Akhvlediani

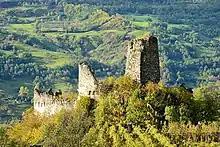
Orbeli Castle, Georgia

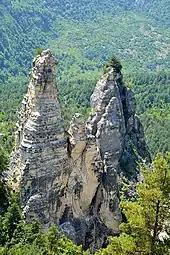
Sairme Pillars

The ancient Akhvlediani dynasty originated in the Early Feudal ages and had fully formed in the 6th and 7th centuries A. D. It etymologically descends from the Svan proper name Akhvild (Akhavild). When the suffix -iani was added, it became the Georgian surname Akhvlediani. The dynasty members held fairly significant titles. The dynasty's historical place of origin is Lechkhumi. There is an Akhvlediani fortress in Lechkhumi, named Kahvildash, which roughly translates to “made of stone.”